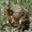
Label: frog